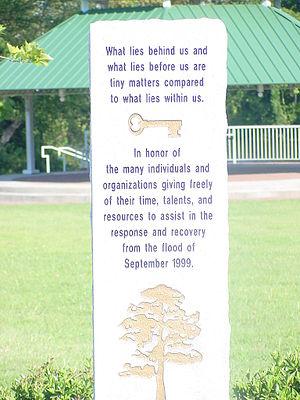
Plaque commémorant les inondations de la ville de Franklin en 1999.
Franklin est une ville indépendante de Virginie, aux États-Unis. Le bureau des analyses économiques l'associe au comté de Southampton pour établir ses statistiques. En 2010, sa population était de 8 582 habitants.